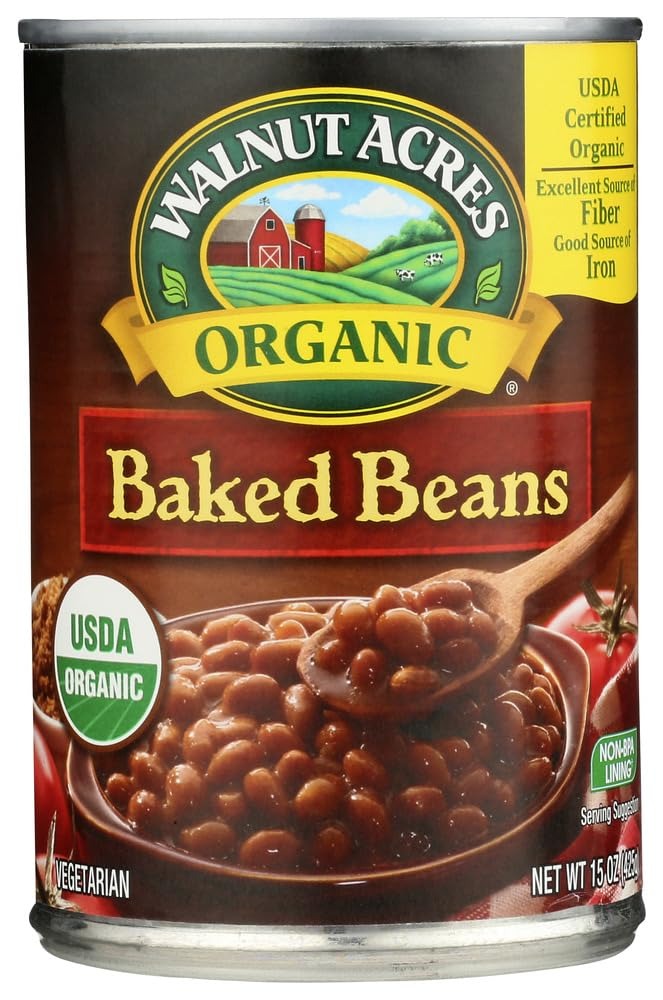
Item Name: Walnut Acres Organic Baked Beans, 15 Ounce Cans (Pack of 12) ( Value Bulk Multi-pack)
Value: 180.0
Unit: Fl Oz

Price: 26.65